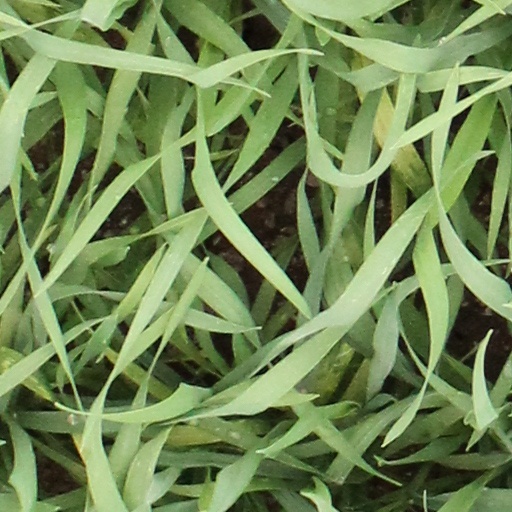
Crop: wheat